New Delhi

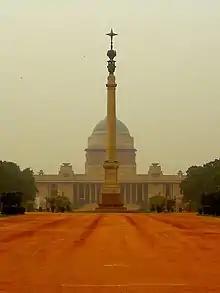
Rashtrapati Bhavan is the official residence of the President of India.

Gandhi Smriti in New Delhi is the location where Mahatma Gandhi spent the last 144 days of his life and was assassinated on 30 January 1948. Rajghat is the place where Gandhi was cremated on 31 January 1948 after his assassination and his ashes were buried and make it a final resting place beside the sanctity of the Yamuna River. The Raj Ghat in the shape of the large square platform with black marble was designed by architect Vanu Bhuta.